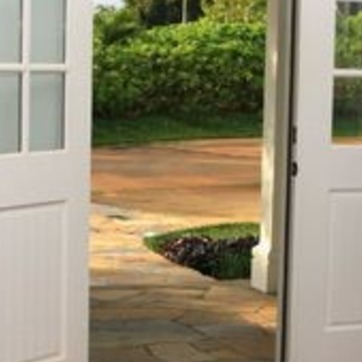
Material: stone